Kuujjuaq

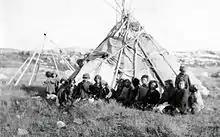
Inuit encamped near Fort Chimo (1909)

The first Europeans to have contact with local Inuit were missionaries from the Moravian Church. On August 25, 1811, after a perilous trip along the coasts of Labrador and Ungava Bay, Benjamin Gottlieb Kohlmeister and George Kmoch arrived at an Inuit camp on the east shore of the Koksoak. Their aim was to scout the area for future missions and, if possible, to convert the "Esquimaux" to Christianity. According to their journal, they found the Inuit of the Koksoak River very interested in having a Moravian mission in the area, but after reaching a little farther than "Pilgerruh" ("Pilgrim's Rest") on "Unity's Bay" they turned back for home.